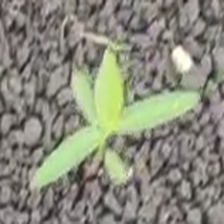
Weed species: Moti_dudhi(Euphorbia_geneculata_L)